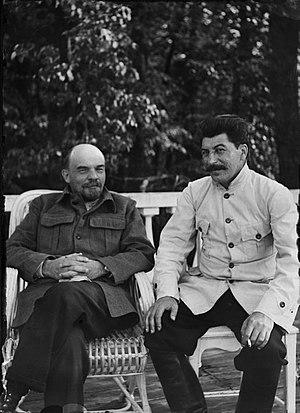
Vladimir Ilitch Oulianov, dit Lénine, né à Simbirsk le 10 avril 1870 et mort à Vichnie Gorki le 21 janvier 1924, est un révolutionnaire communiste, théoricien politique et homme d'État russe.